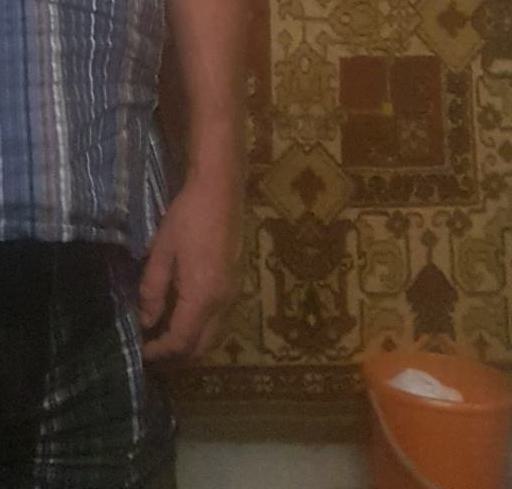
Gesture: no_gesture